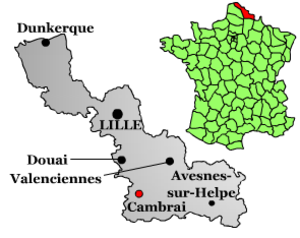
Cambrai / Historie
Byens Cambrais placering i départementet Nord
Cambrai er en fransk by i departementet Nord. Byen ligger ved den øvre Schelde og er kendt for sin tekstilindustri. Det omkringliggende område anvendes til landbrug.